Daniel Dae Kim

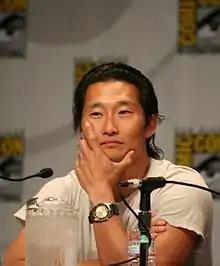

From 2004 to 2010, Kim served as a regular cast member on the ABC series "Lost", in which he played Jin-Soo Kwon, a lowly Korean fisherman-turned-hitman who crashes onto a mysterious island with his wife, Sun-Hwa Kwon (Yunjin Kim). Since the role required him to speak exclusively in Korean, Kim was forced to quickly relearn the language, which he had not spoken with any great frequency since high school. Kim portrayed Jin-Soo until the 2010 series finale.